Pennine Way

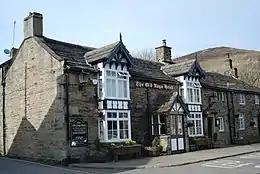
Old Nags Head, in Edale, Derbyshire. The traditional starting point of the Pennine Way.

The path was the idea of the journalist and rambler Tom Stephenson, inspired by similar trails in the United States, particularly the Appalachian Trail. Stephenson proposed the concept in an article for the "Daily Herald" in 1935, and lobbied Parliament for the creation of an official trail. The walk was planned to end at Wooler but it was decided that Kirk Yetholm would be the finishing point. The final section was declared open in a ceremony held on Malham Moor on 24 April 1965. Before the official opening of the Pennine Way the British Army was invited to test the route, a task that was accomplished in one day. Junior soldiers from the Junior Tradesman's Regiment of the Army Catering Corps, based in Aldershot, were split into patrols of four or five and each was allocated an approximately section of the walk. A report was then provided on the signage and route feasibility.